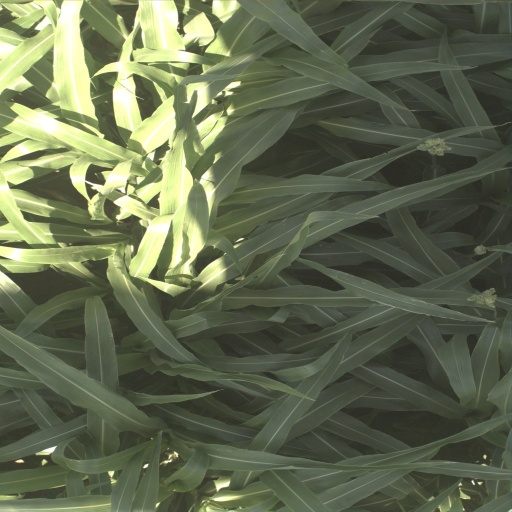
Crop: sorghum